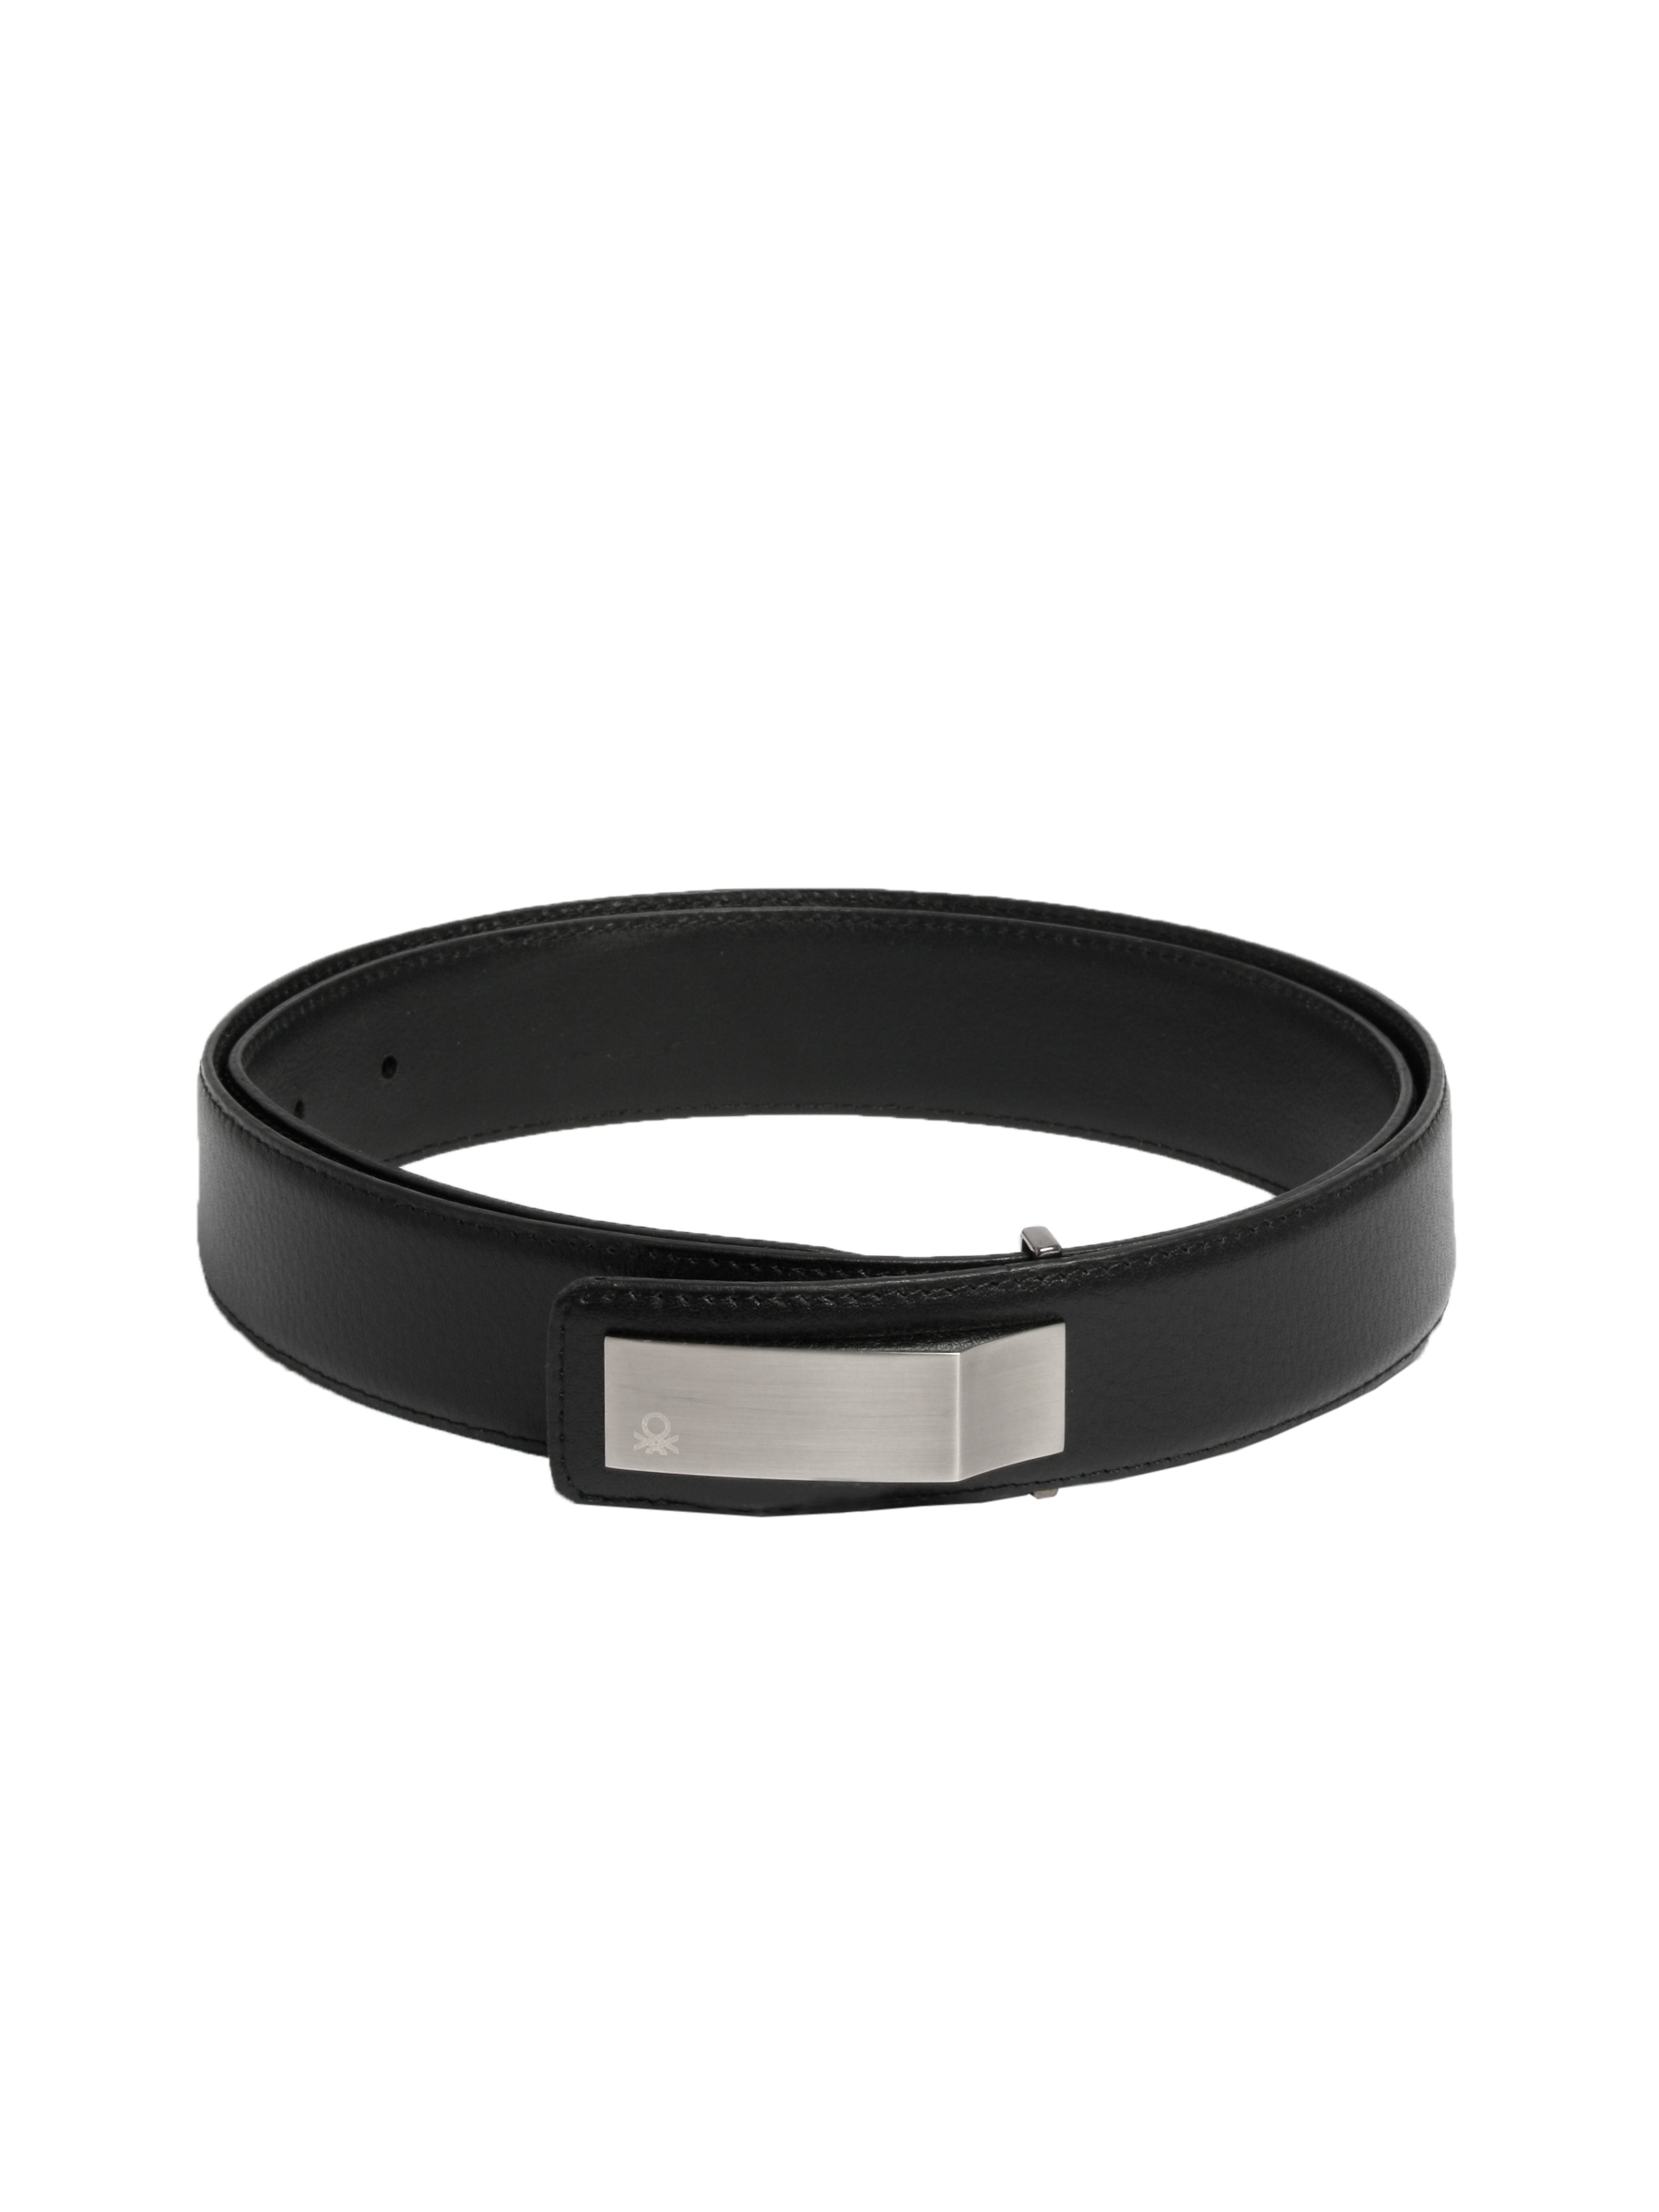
United Colors of Benetton Solid Belt
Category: Accessories / Belts / Belts
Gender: Men
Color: Black
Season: Summer 2011
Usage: Casual